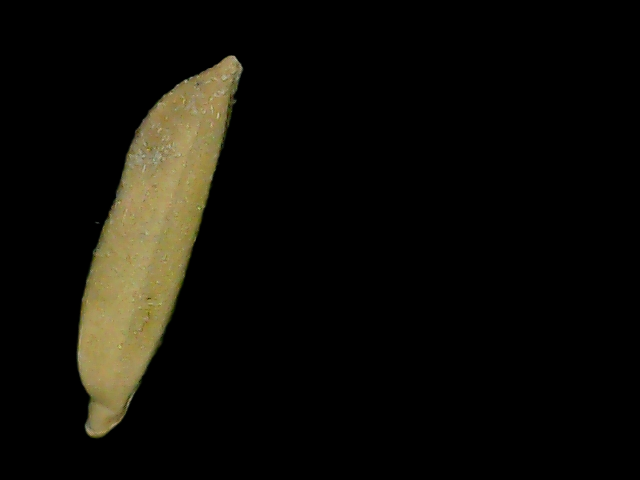
Rice variety: Bd85